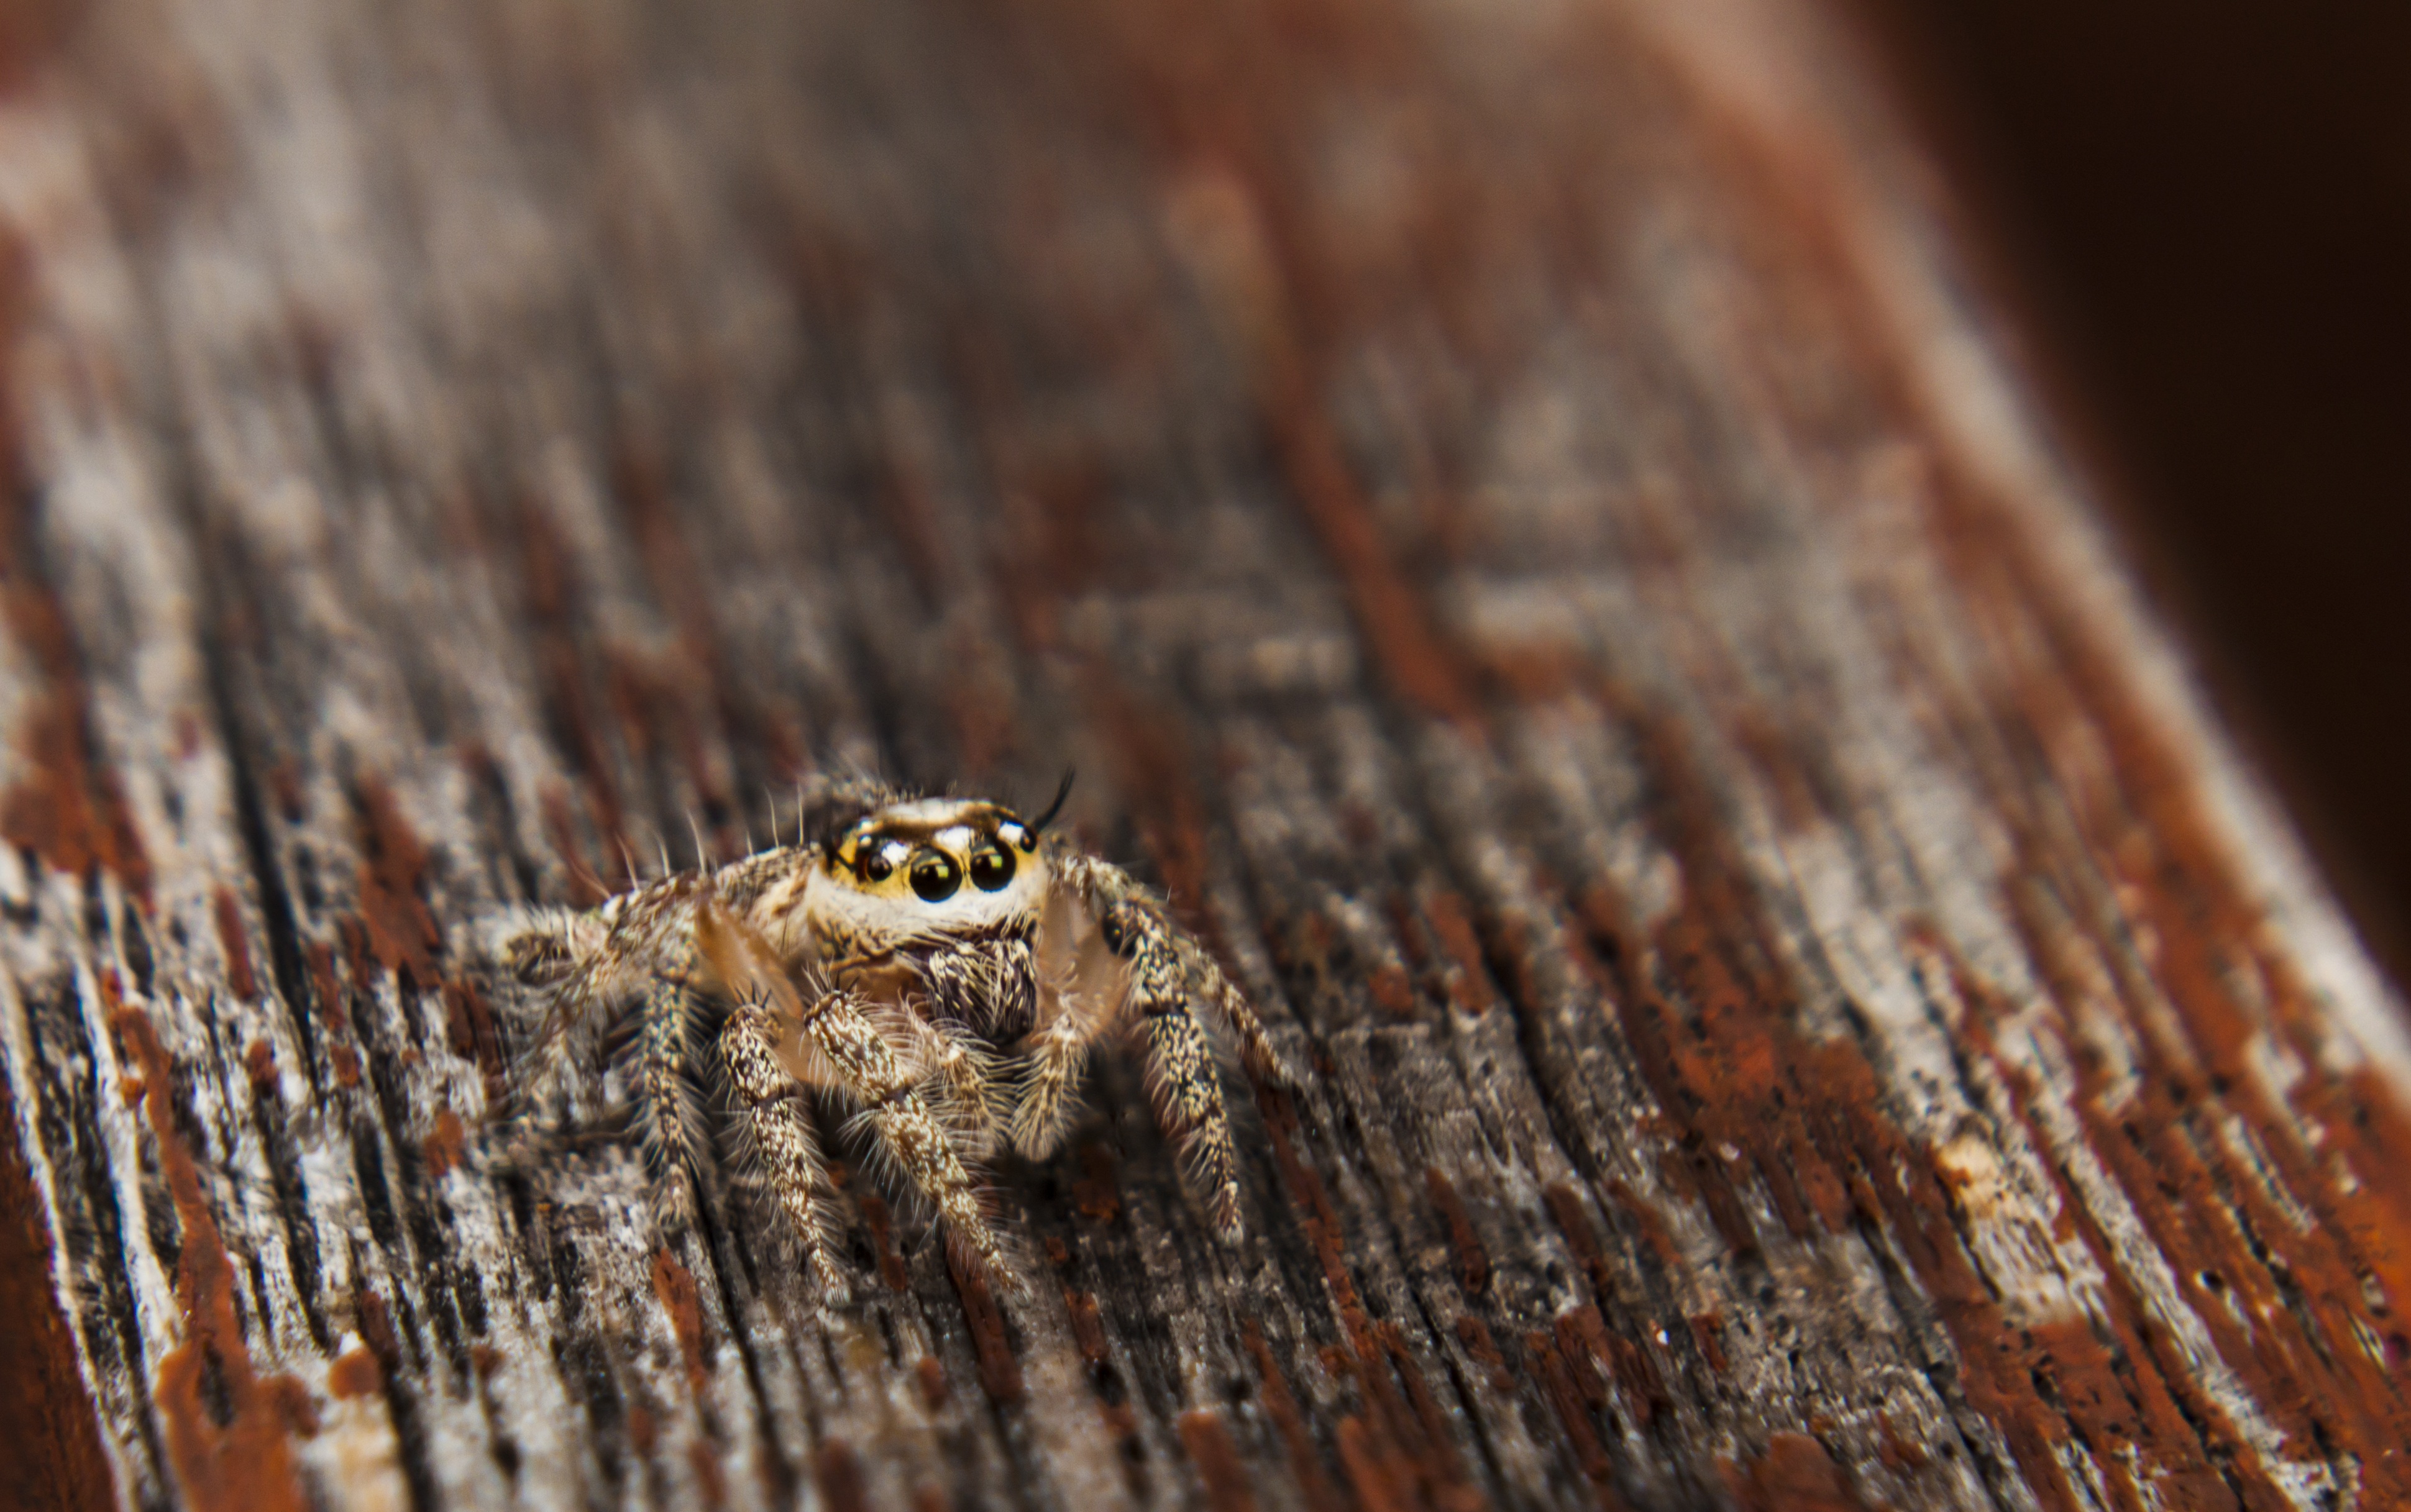
nature, outdoor, wood, photography, leaf, wildlife, insect, fauna, invertebrate, close up, spider, arachnid, jumpingspider, macro photography